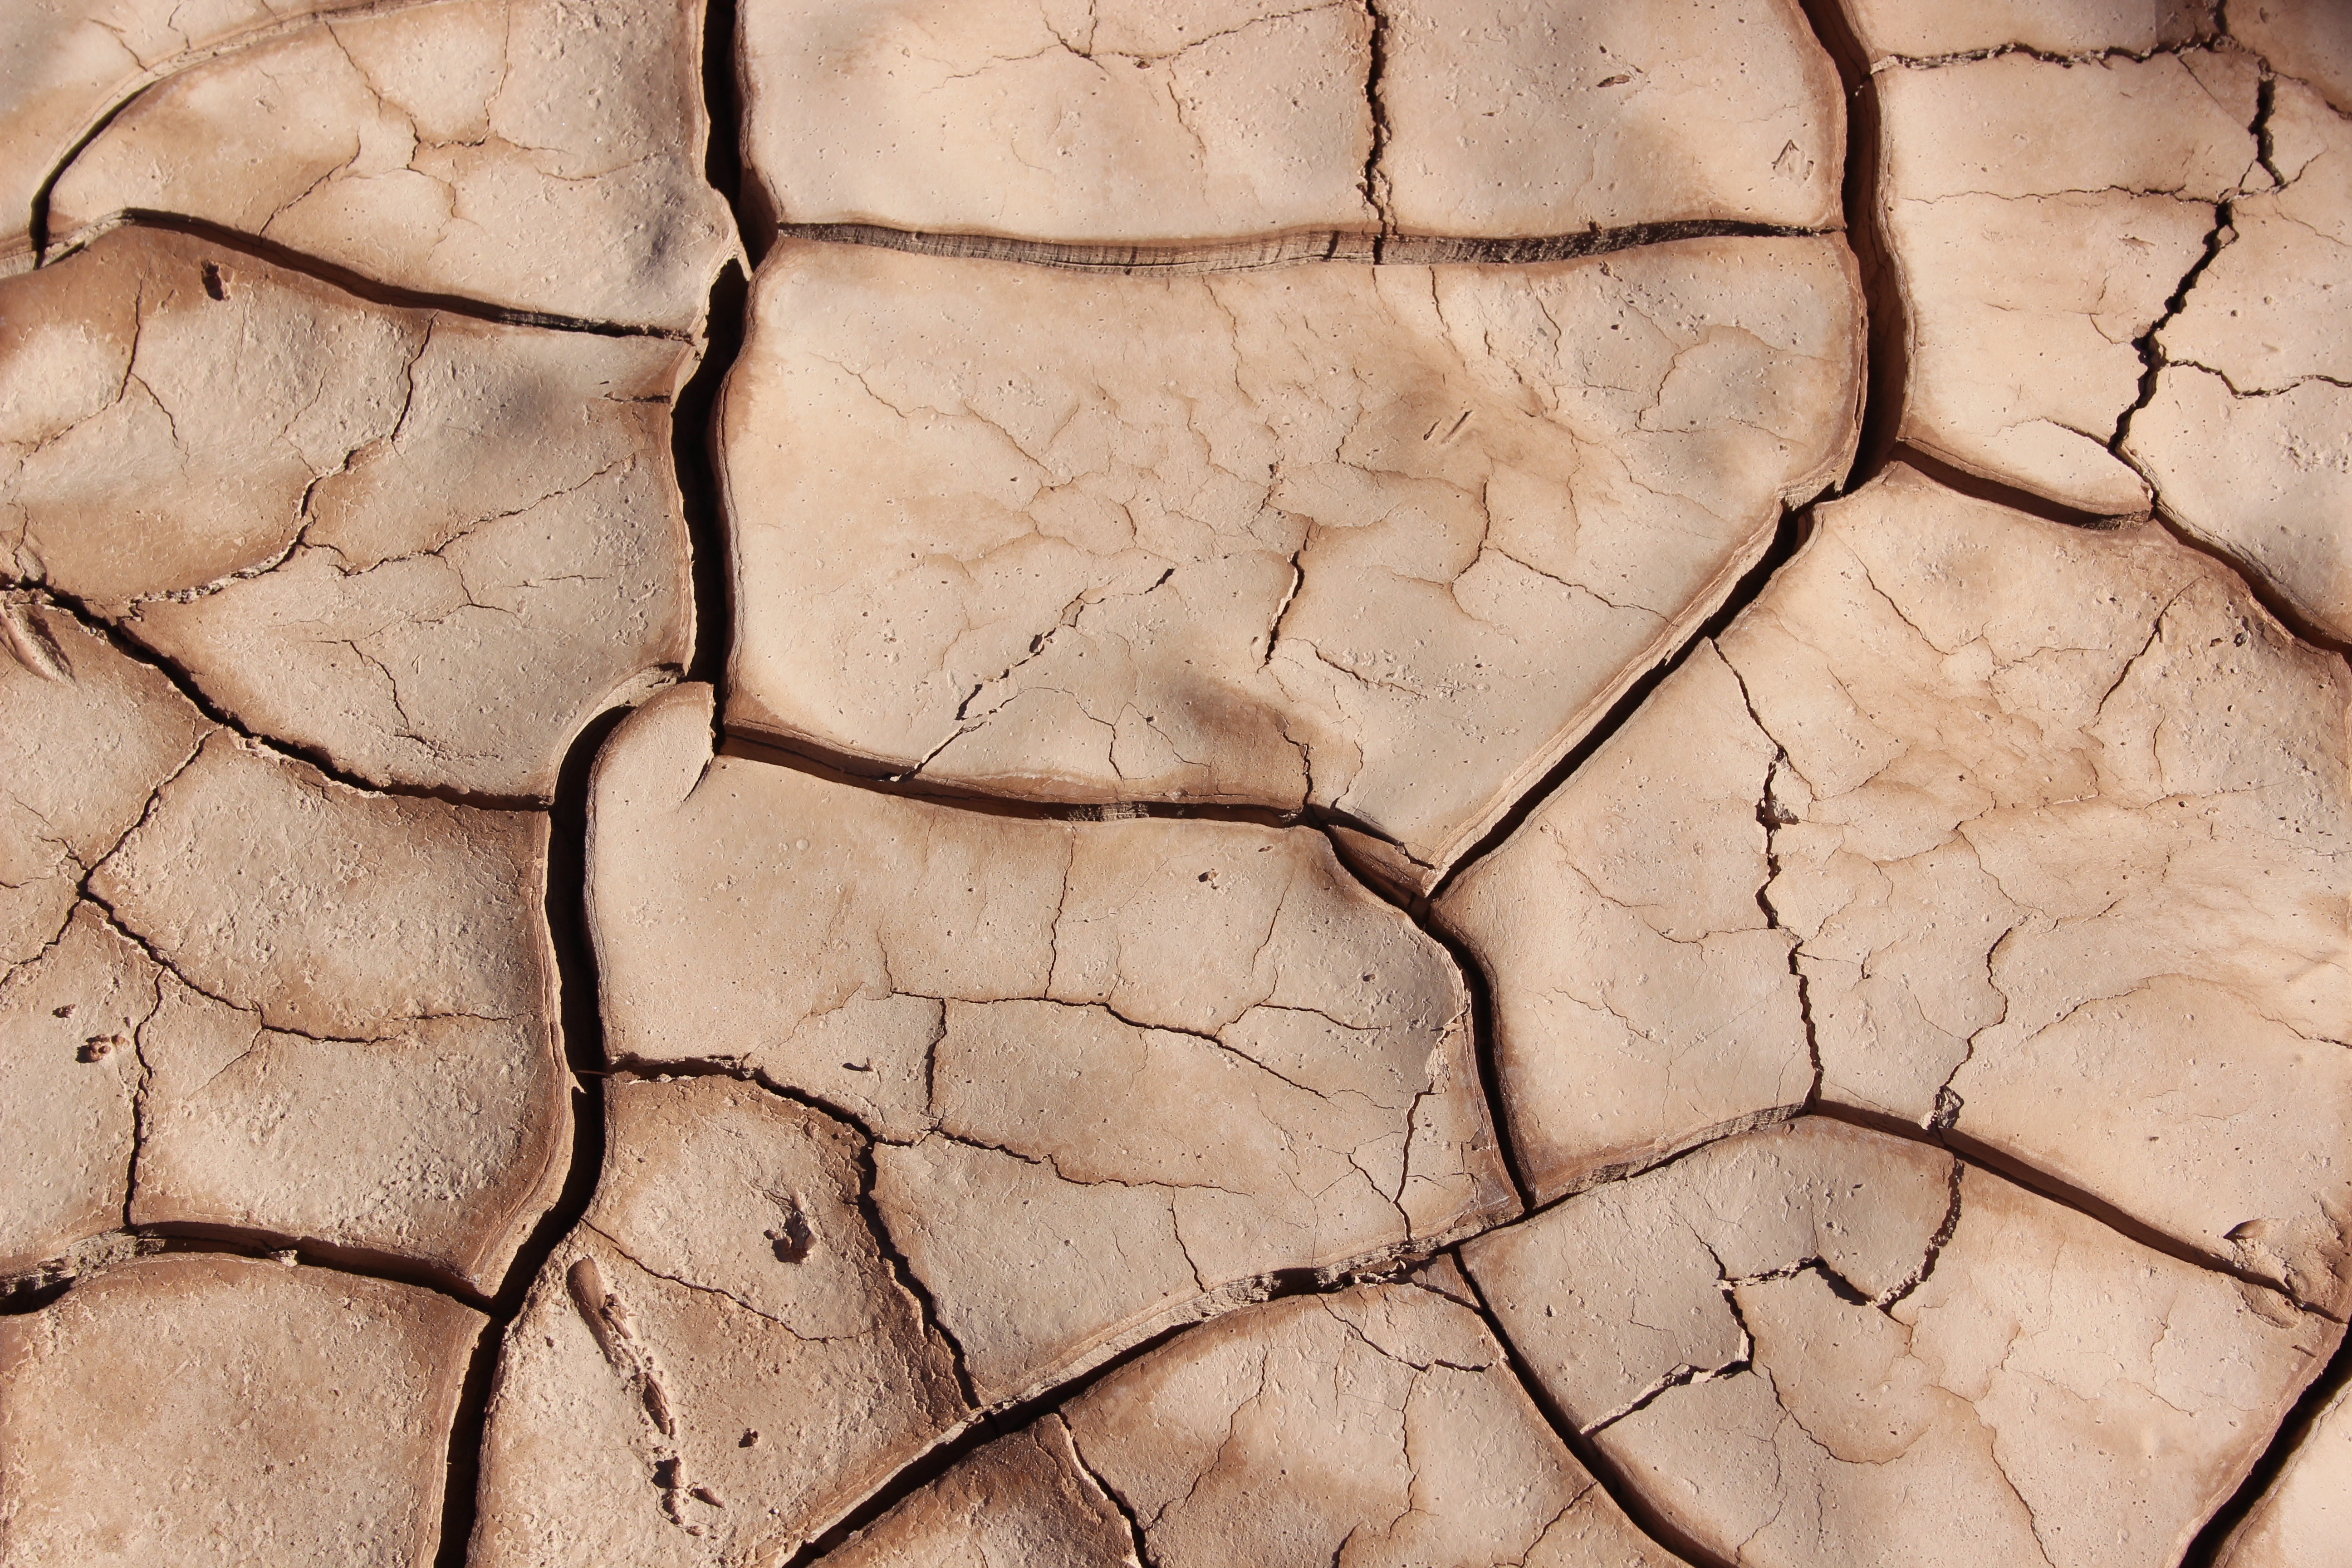
sand, rock, branch, wood, texture, leaf, desert, floor, trunk, wall, pattern, dirt, soil, crack, stone wall, material, geology, earth, flooring, flagstone